Karen Aston

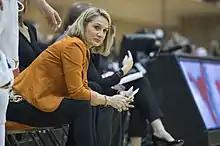
Aston in 2016

Karen Sue Aston (born July 26, 1964) is an American basketball player and coach. She is currently the head coach of the UTSA Roadrunners women's basketball team. She has served as the head women's basketball coach at Texas, Charlotte and North Texas. Aston has a career record of 323–203 (.614). In her first 13 seasons as a head coach, Aston's teams have averaged 22 wins per year and have made a combined ten postseason appearances.